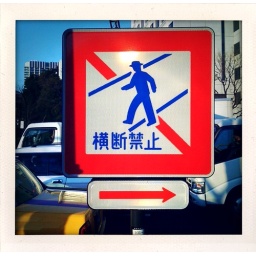
Dude in hat crosses road